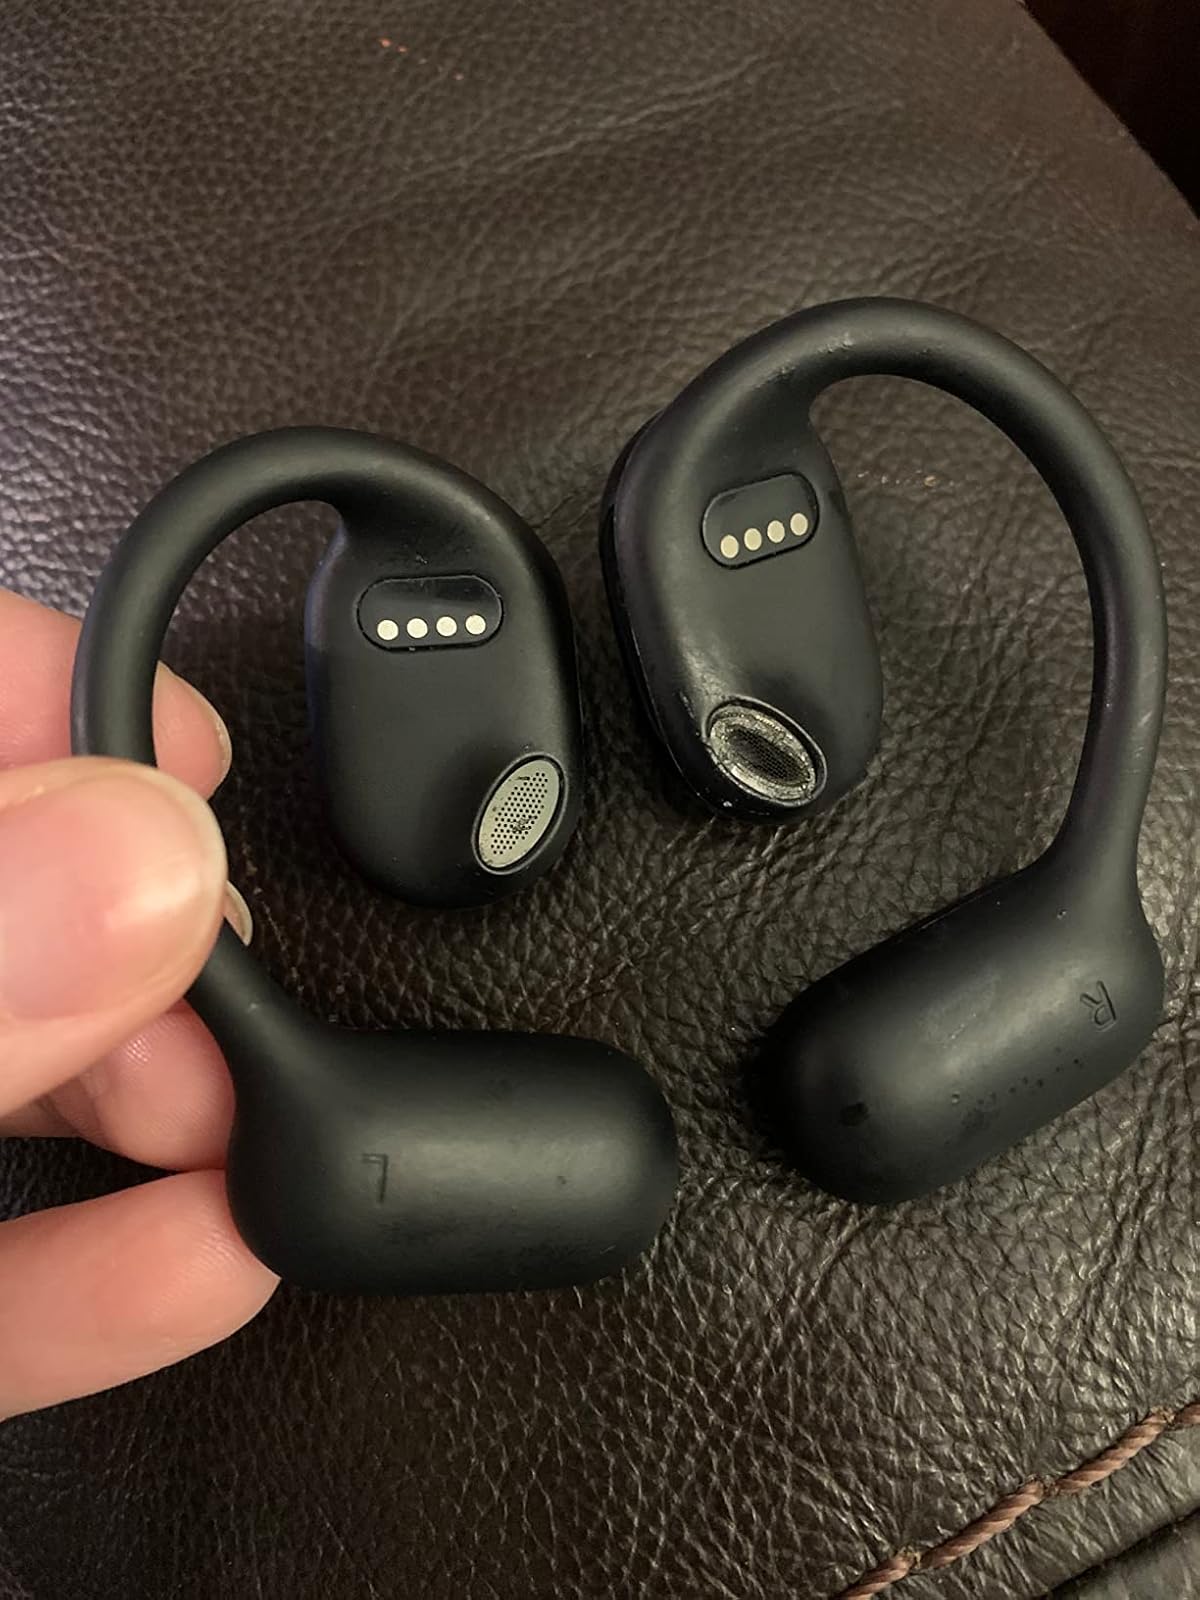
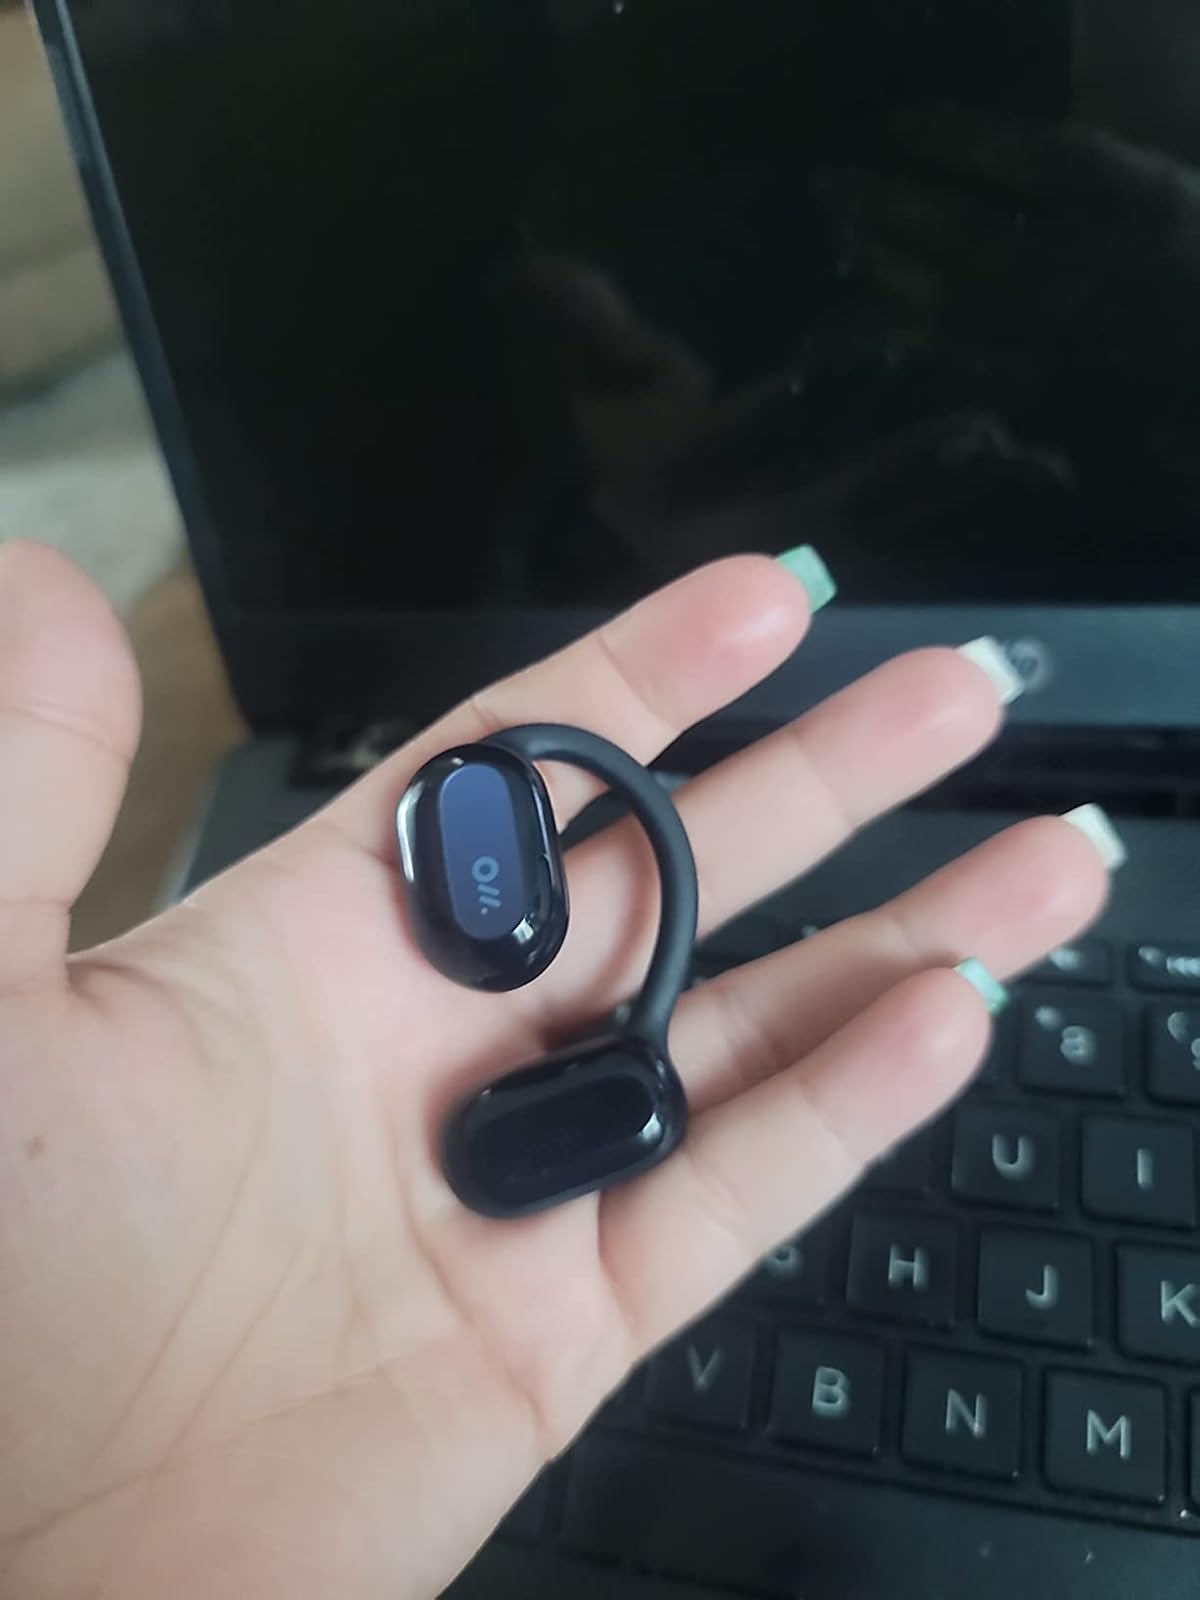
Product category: earbuds
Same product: yes